List of streets in Cologne

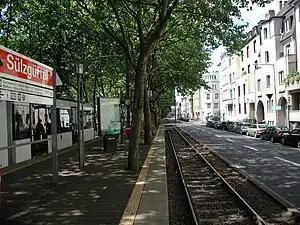
Sülzgürtel on the Cologne Belt

The Cologne Belt (German: "Kölner Gürtel") is a system of ring roads which runs through the Left-Rhenish districts of Cologne. The sections of the Cologne Belt are mostly defined by the large arterial roads running perpendicular to them and are named after the districts and city parts they pass through. The Cologne Belt was set up in the early 20th century and is somewhat concentric to Kanal- and Universitätsstraße and the Cologne Inner Ring.